Pramatha Ranjan Thakur

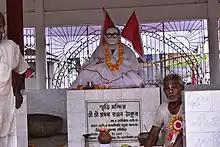
Statue of P. R. Thakur at Thakurnagar

Pramatha Ranjan Thakur (1902 – 28 December 1990) was an Indian politician elected as a member of the West Bengal Legislative Assembly from the Hanskhali constituency in the 1962 elections as a candidate of the Indian National Congress. The seat was reserved for candidates from the Scheduled Castes.